Crossacres tram stop

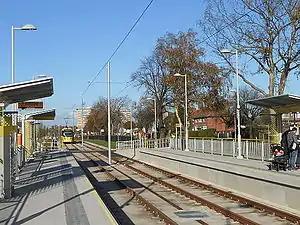
Shortly after opening in November 2014.

Crossacres is a tram stop for the Phase 3B Extension of Greater Manchester's Metrolink system. The stop is part of the Airport Line and is at the junction of Brownley Road and Crossacres Road in the Wythenshawe area of Manchester, England. It opened on 3 November 2014.